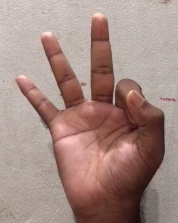
ASL sign: 9